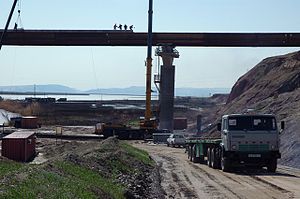
Afghanistan / Infrastruktur / Transport
Bygningen af Afghanistan-Tadsjikistan-broen, der blev færdiggjort i august 2007, og som nu er den største bro i Centralasien.[kilde mangler]
Afghanistan [αwˈga'niˌsdan], officielt Den Islamiske Republik Afghanistan, er en suveræn stat i Centralasien og Sydasien. Afghanistan er en indlandsstat, der har religiøse, etno-lingvistiske og geografiske forbindelser med de fleste af sine nabostater. Det grænser op til Pakistan mod syd og øst, Iran mod vest, Turkmenistan, Usbekistan og Tadsjikistan mod nord og Folkerepublikken Kina i det fjerneste nordøst. De to officielle sprog er Dari, der tales af lidt over halvdelen af befolkningen og Pashto, der i Afghanistan tales af godt en tredjedel af befolkningen. Endvidere tales usbekisk, turkmensk, balutsji, pashai, nuristani, pamir, arabisk m.fl. Navnet Afghanistan betyder Afghanernes Land.